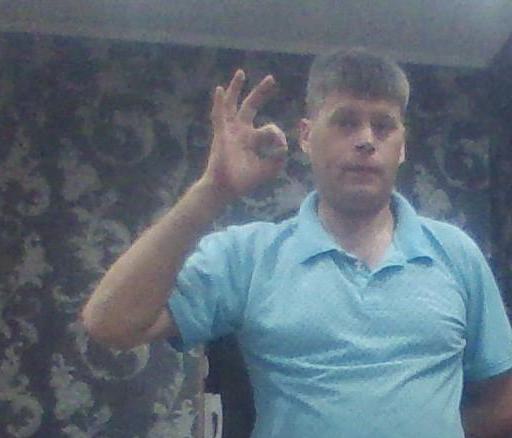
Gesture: ok